Sky position (RA, Dec in degrees): 186.893, 26.924
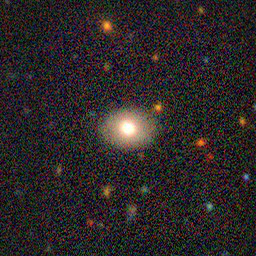
Galaxy morphology: In-between Round Smooth Galaxies